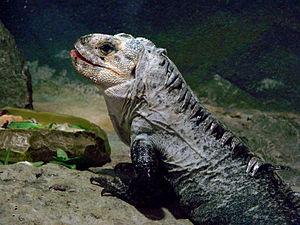
Iguane d'Utila (Ctenosaura bakeri), zoo d'Amnéville.